Claude Bolling

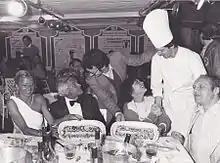
Bolling ("far right") with Xavier Gélin ("third from left") and Danièle Delorme ("third from right"), date unknown

He was born in Cannes, France, and studied at the Nice Conservatory, and then in Paris. A child prodigy, by the age of 14 he was playing jazz piano professionally, with Lionel Hampton, Roy Eldridge, and Kenny Clarke. Bolling's books on jazz technique show that he did not delve far beyond bebop into much avant-garde jazz. He was a major part of the traditional jazz revival in the late 1960s, and he became friends with Oscar Peterson.